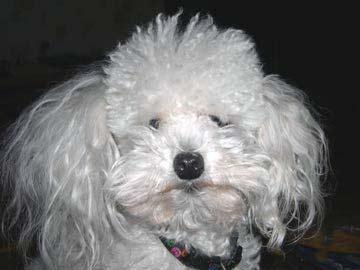
miniature_poodle